Georg Kreisler

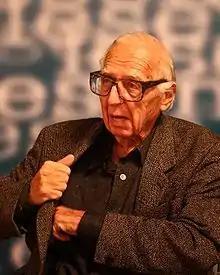
Georg Kreisler, October 2009

Georg Kreisler (18 July 1922 – 22 November 2011) was an Austrian–American Viennese-language cabarettist, satirist, composer, and author. He was particularly popular in the 1950s and 1960s. From 2007 he lived in Salzburg, Austria, with his fourth wife, . He died there on 22 November 2011 "after a severe infection," according to his wife Barbara.